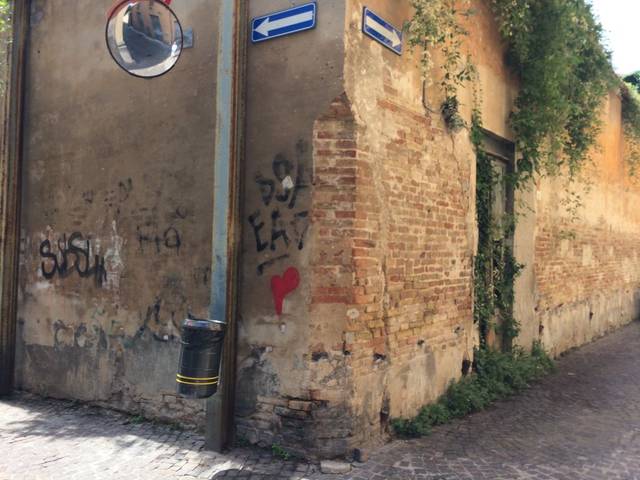
Region: Italy
Coordinates: 43.911, 12.91